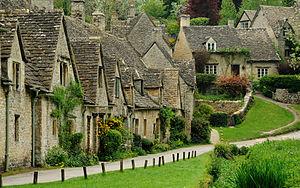
Une rangée de cottages à Bibury, un village des Cotswolds considéré par l'artiste et artisan William Morris lors de sa visite des lieux comme «
Bibury est un petit village anglais situé dans le district de Cotswold et le comté du Gloucestershire. C'est un village pittoresque typique des Cotswolds.